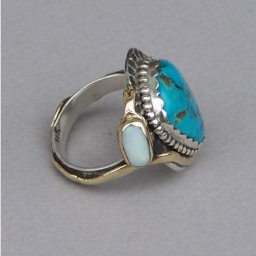
Rainbow sepernt ring of the sky with turquoise and opal stone set in silver and gold